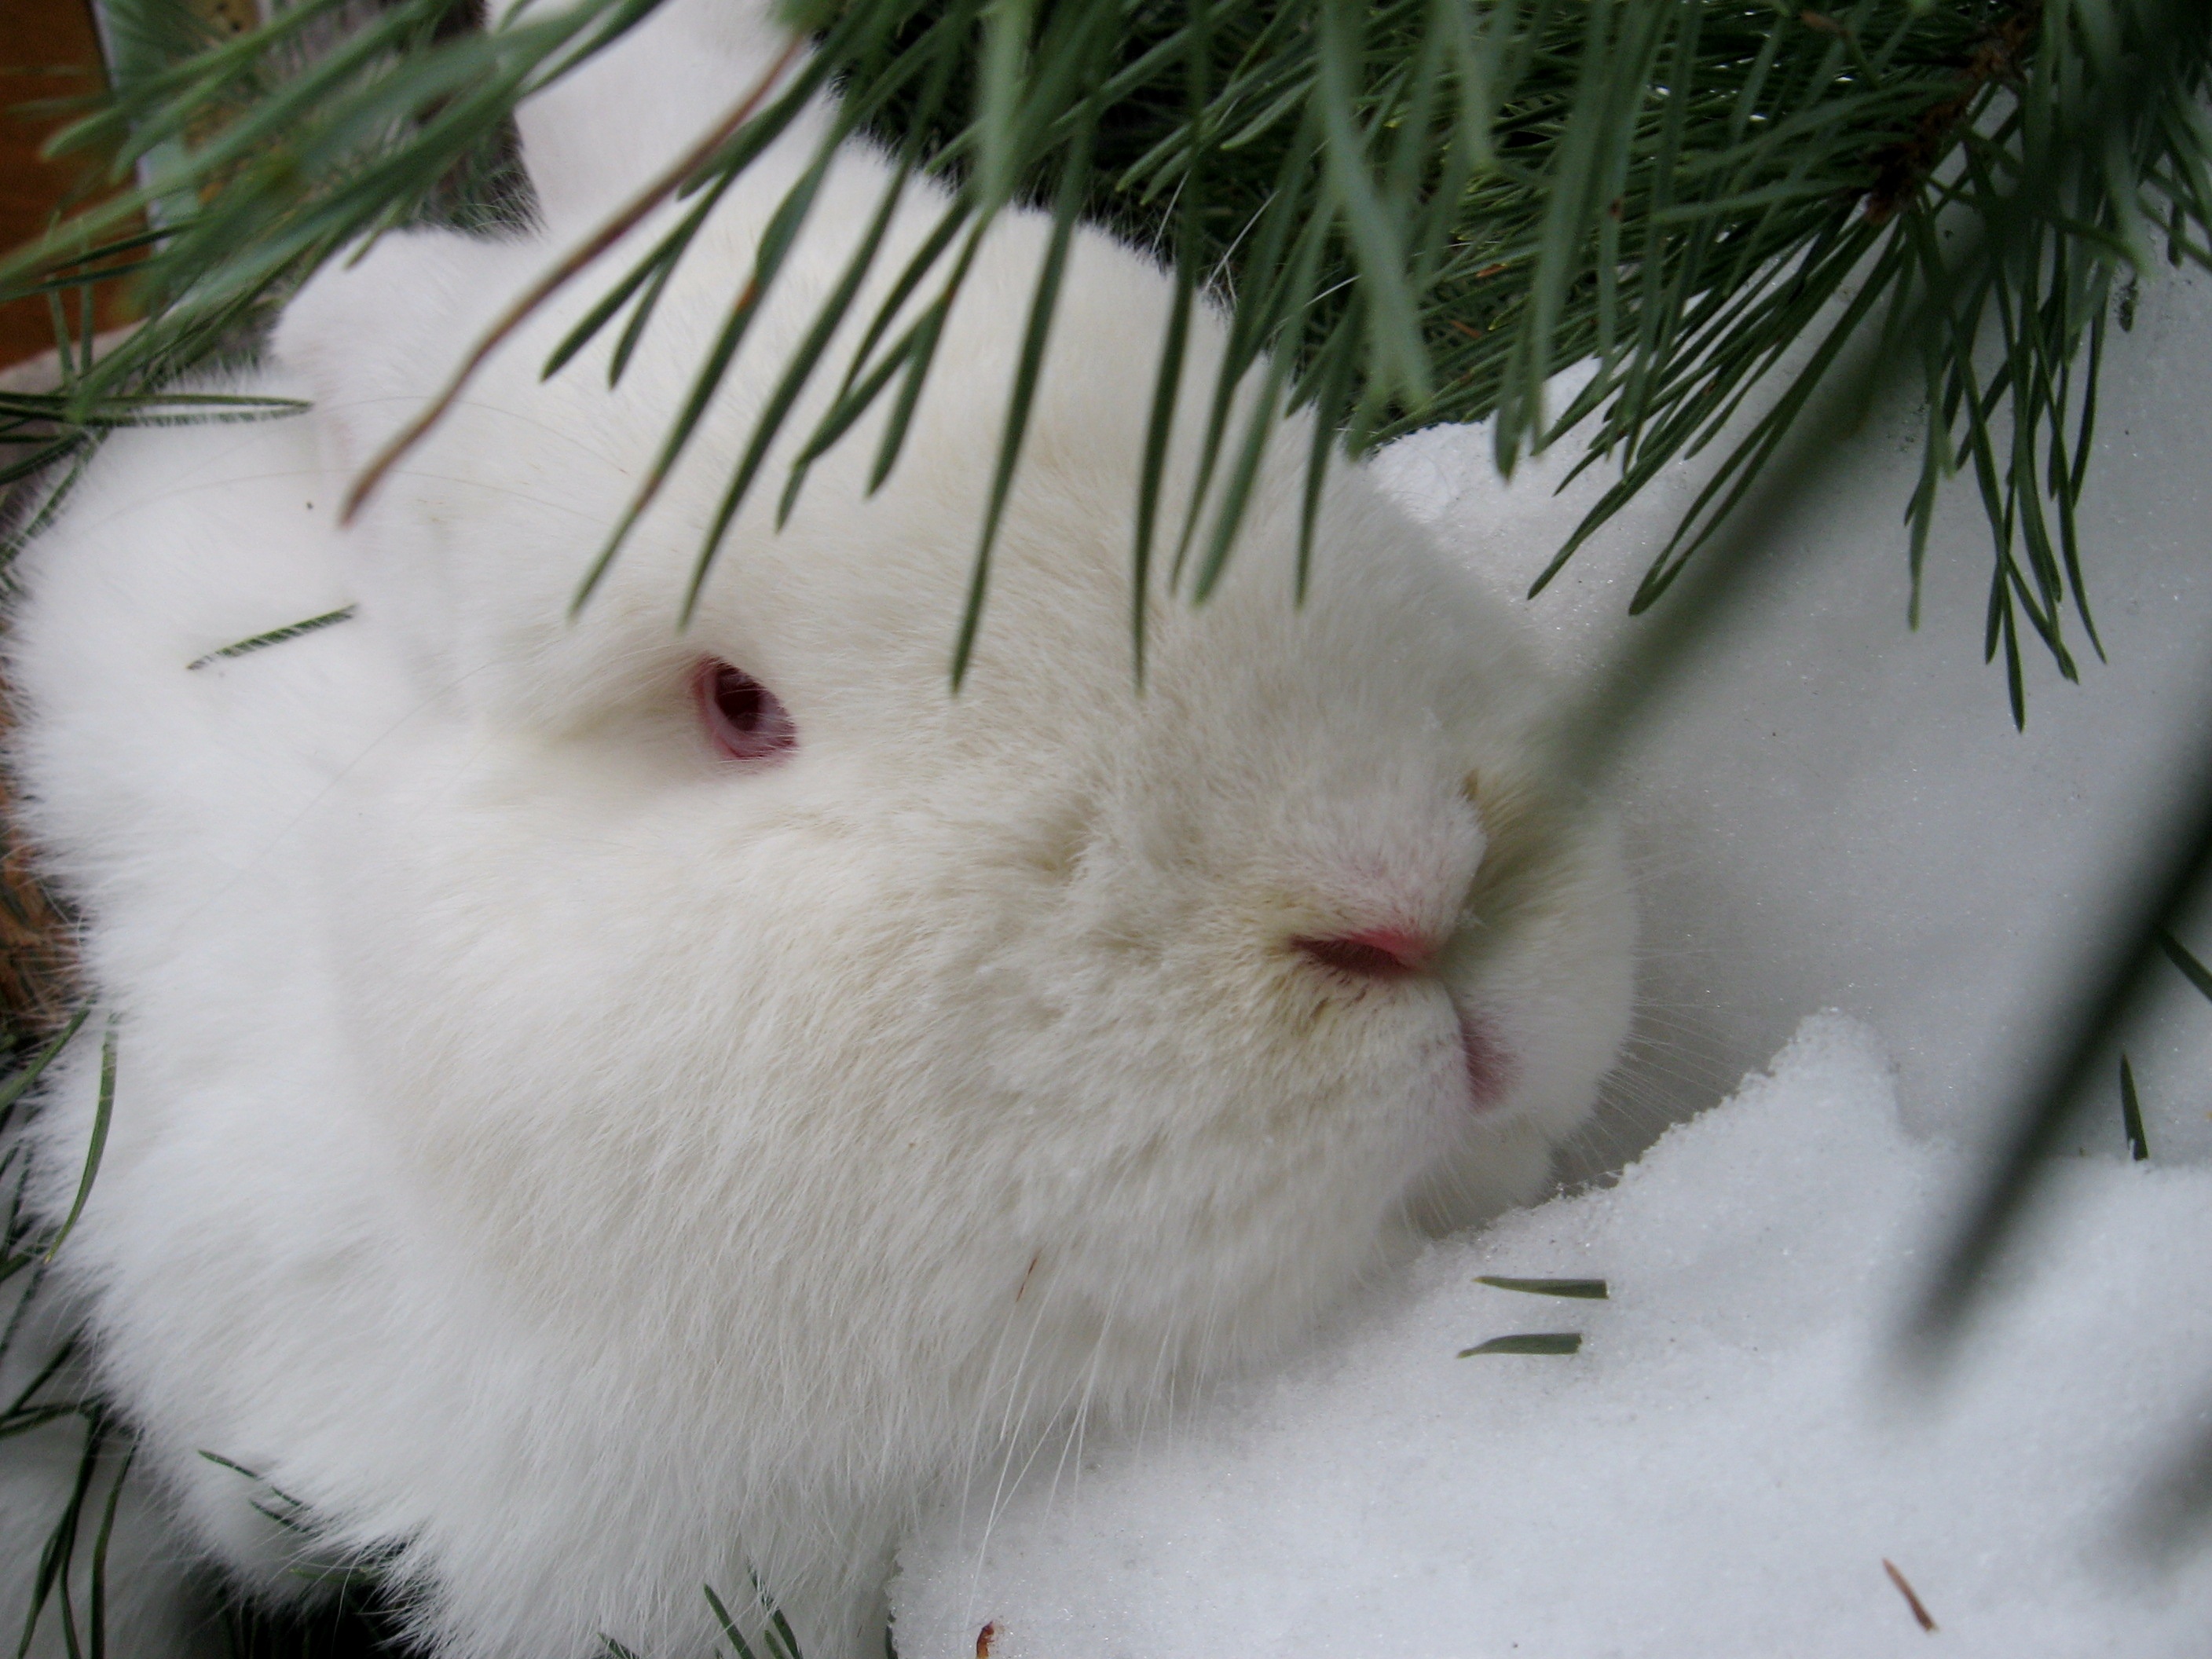
snow, white, animal, cute, pet, fur, mammal, toy, hamster, rodent, fauna, rabbit, hare, whiskers, ears, vertebrate, rabbits, living nature, domestic rabbit, rabits and hares, gray rabbit